A Satire of the Three Estates

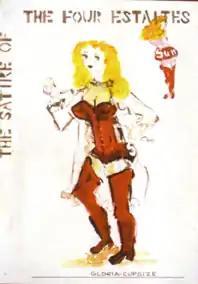
Detail from the front cover of the programme for John McGrath's 1996 adaptation.

A Satire of the Three Estates (Middle Scots: "Ane Pleasant Satyre of the Thrie Estaitis"), is a satirical morality play in Middle Scots, written by the makar Sir David Lyndsay. The complete play was first performed outside in the playing field at Cupar, Fife, in June 1552 during the Midsummer holiday, where the action took place under Castle Hill. It was subsequently performed in Edinburgh, also outdoors, in 1554. The full text was first printed in 1602, and extracts were copied into the Bannatyne Manuscript. The "Satire" is an attack on the Three Estates represented in the Parliament of Scotland – the clergy, lords and burgh representatives, symbolised by the characters "Spiritualitie", "Temporalitie" and "Merchant". The clergy come in for the strongest criticism. The work portrays the social tensions present at this pivotal moment in Scottish history.